Frenet–Serret formulas

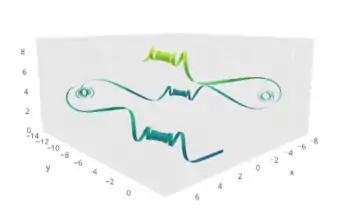
A ribbon defined by a curve of constant torsion and a highly oscillating curvature. The arc length parameterization of the curve was defined via integration of the Frenet–Serret equations.

The Frenet–Serret apparatus allows one to define certain optimal "ribbons" and "tubes" centered around a curve. These have diverse applications in materials science and elasticity theory, as well as to computer graphics.